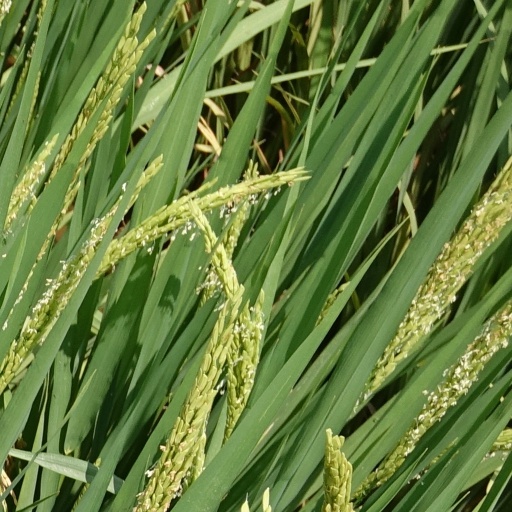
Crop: rice